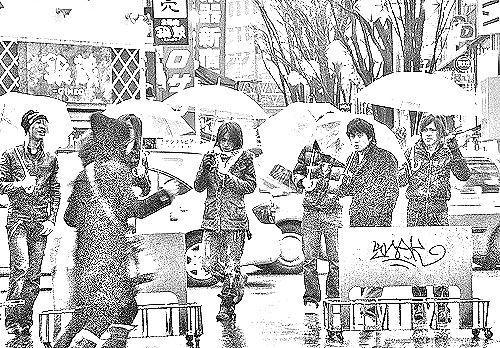
Portrait style: Sketch Portrait